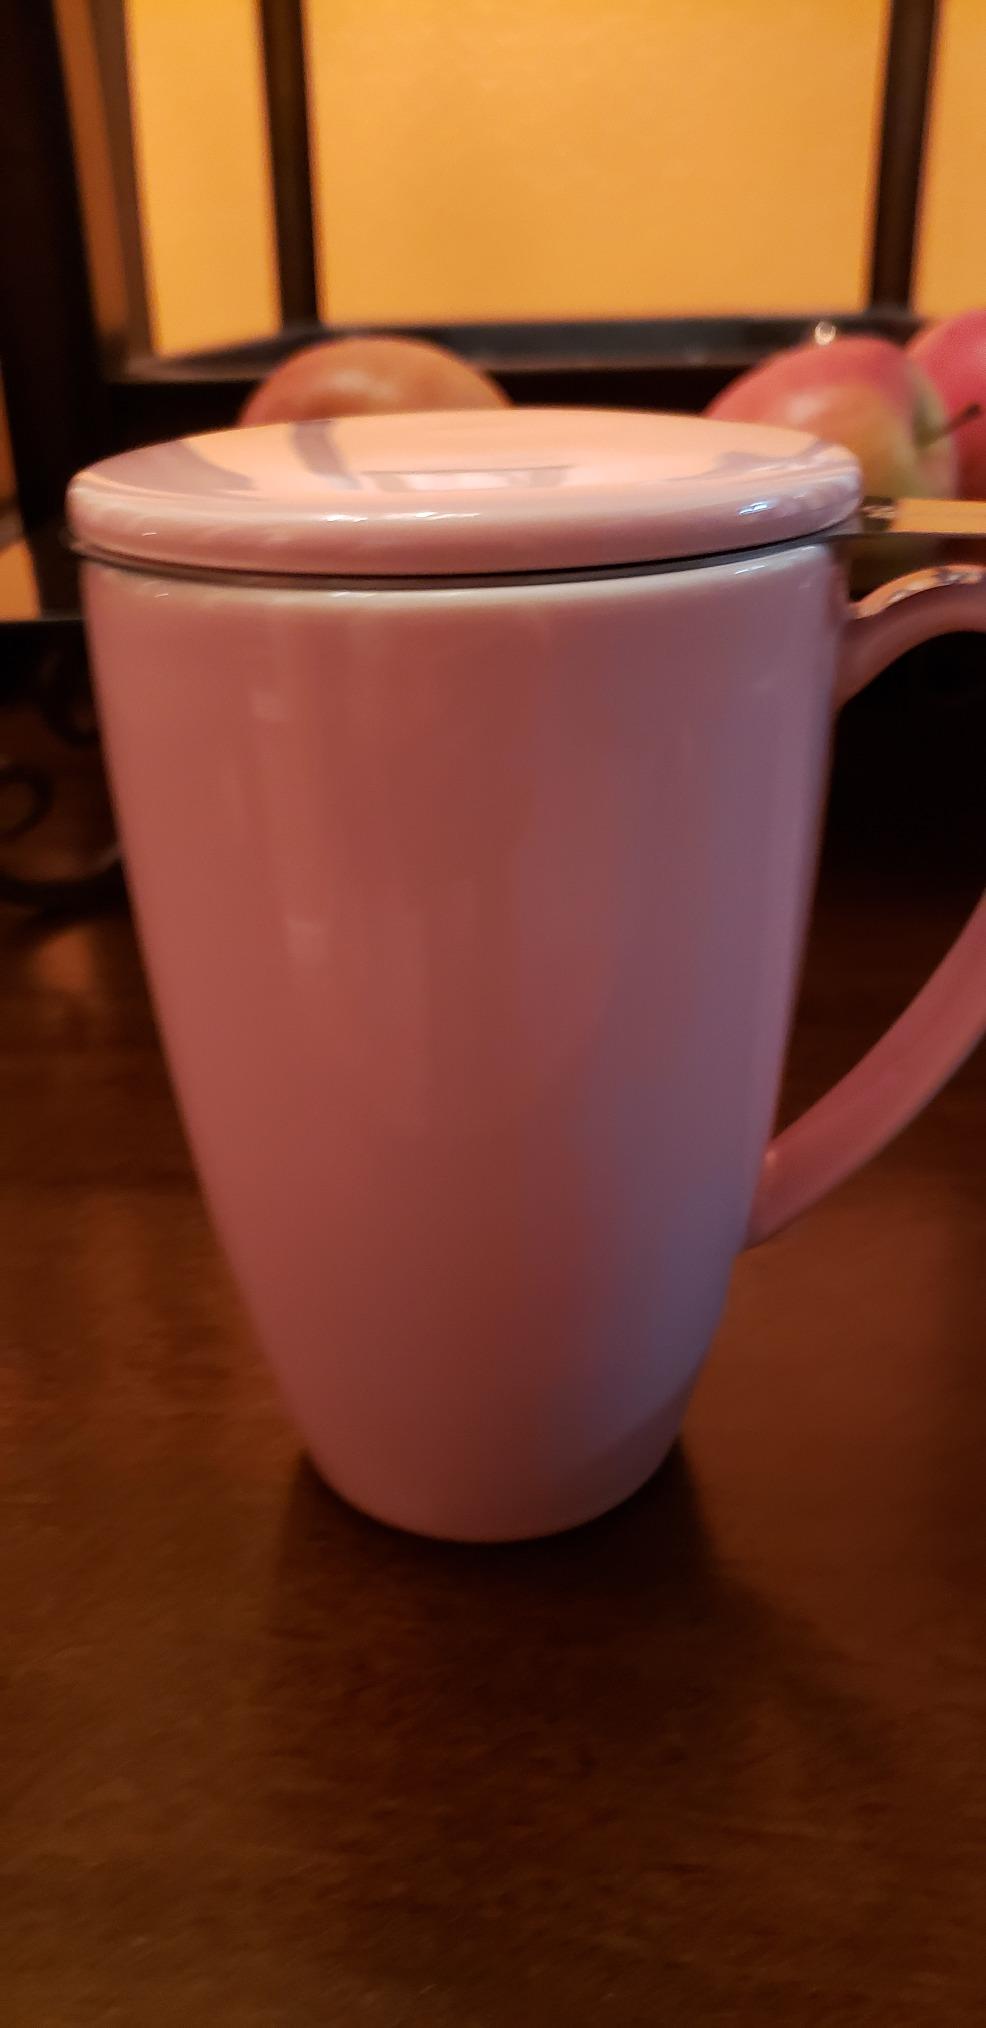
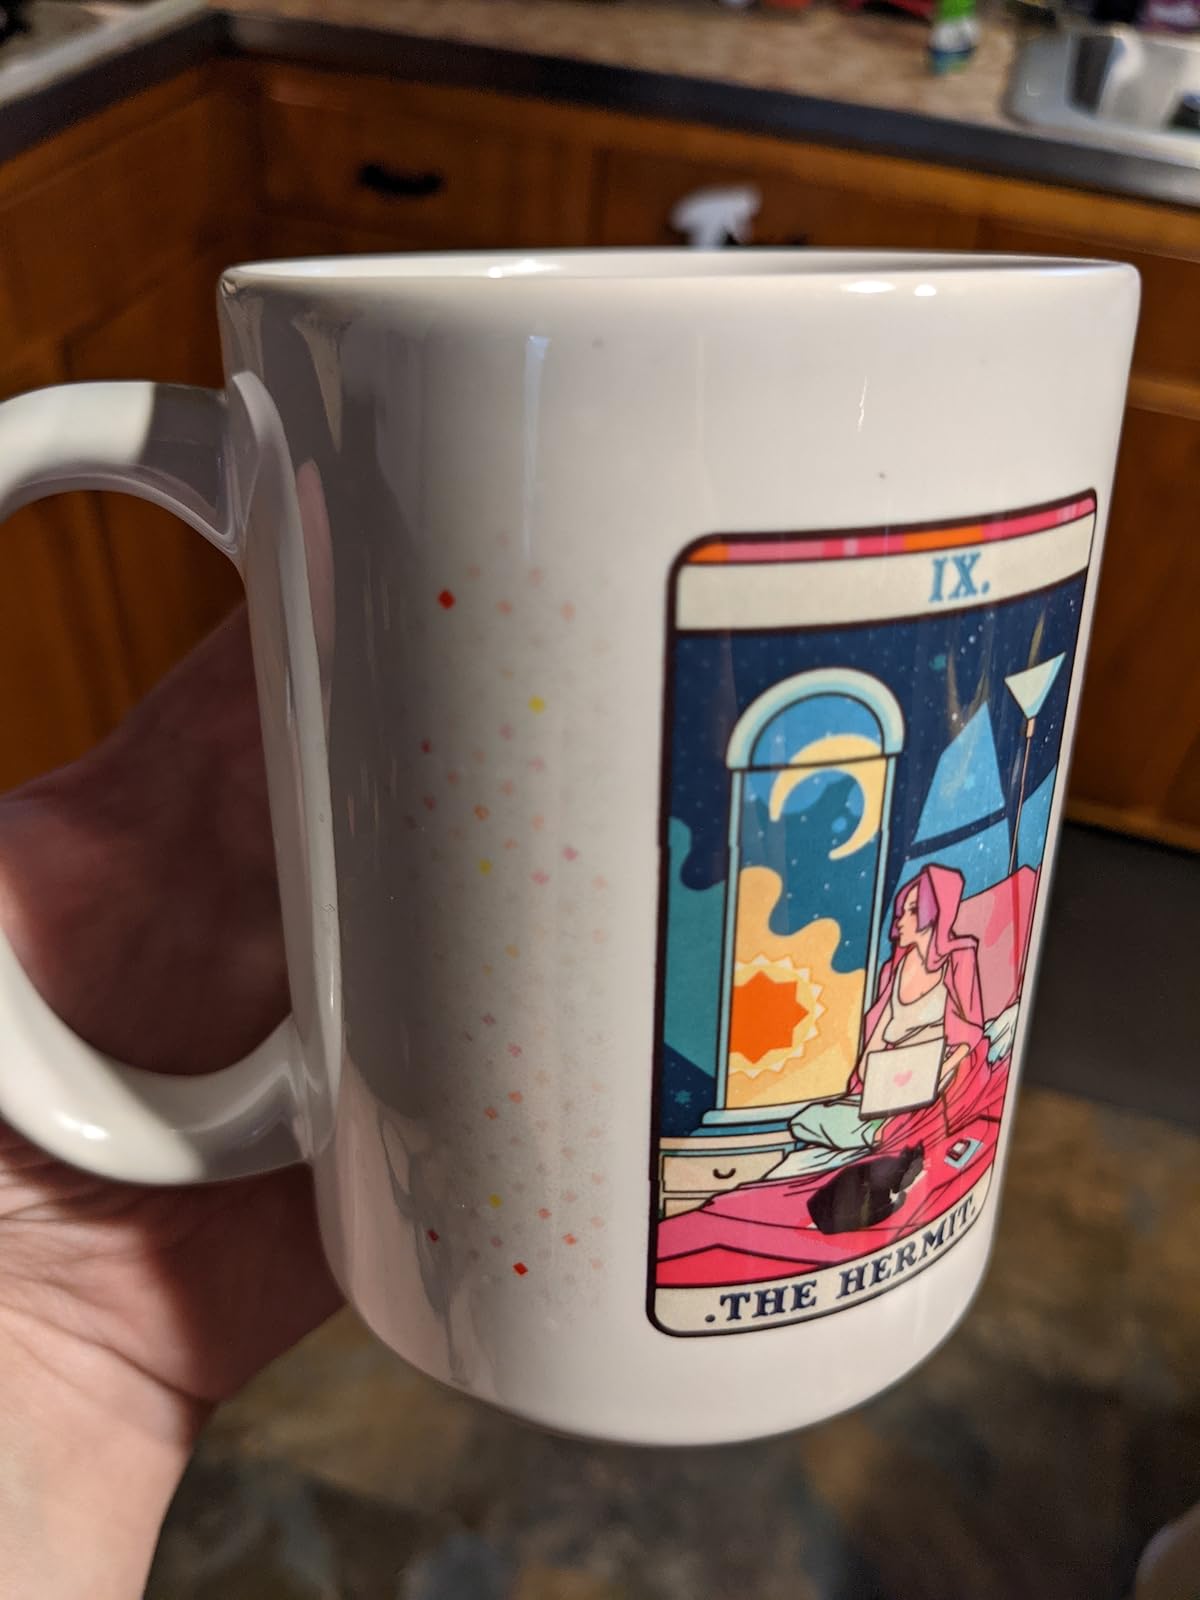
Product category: items_mug
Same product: no